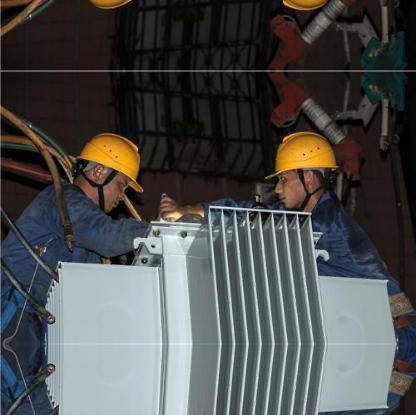
Objects in the image:
label: helmet
label: helmet
label: helmet
label: helmet